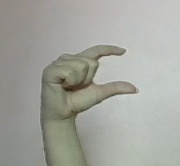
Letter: dal